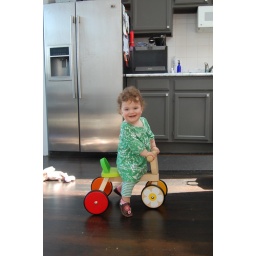
Riding my bike in the kitchen